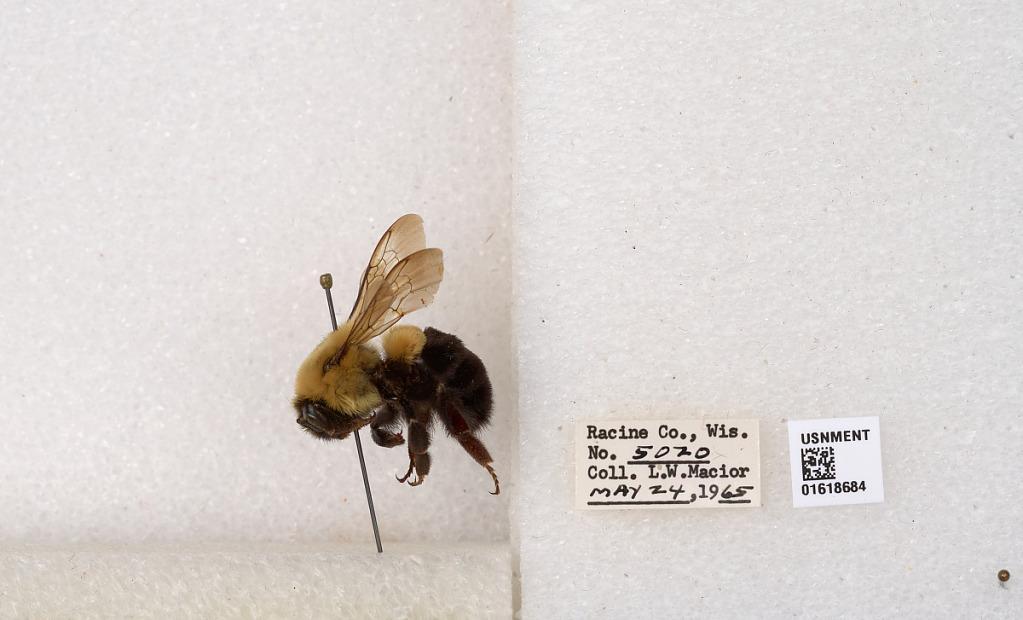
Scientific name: Bombus impatiens Cresson
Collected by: L. Macior
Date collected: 1965-5-24
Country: United States
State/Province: Wisconsin
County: Racine
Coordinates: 42.7299, -87.8123